Sexualization and sexual exploitation in K-pop

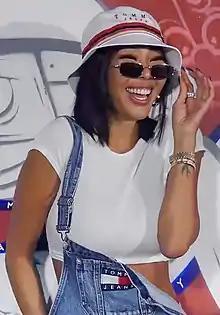
The musician Jessi has been candid about her plastic surgery.

In general, female K-pop idols' bodies are heavily regulated by their employers with the expectation that they conform to certain image norms, and their bodies are heavily sexualized by fans. A member of the popular all male K-pop group, Super Junior, has stated in reference to Girls' Generation, a popular all female group, "[the members] can't get hurt without permission. Their bodies aren't their own. They're treasures of the nation." The members of Girls' Generation are known for their long legs, and as a result have been nicknamed "The Beautiful Legs Group" and a Japanese pornographic film has been made which focuses on their legs.